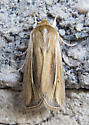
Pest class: wheathead_armyworm_Dargida_diffusa